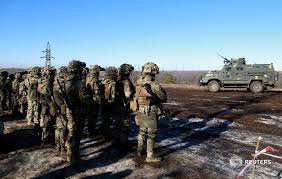
Label: Rs-24